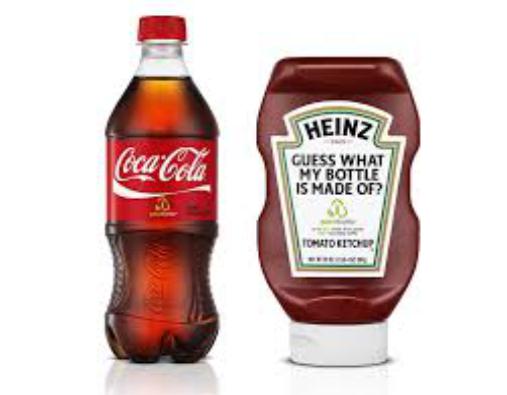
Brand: H. J. Heinz
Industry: Food